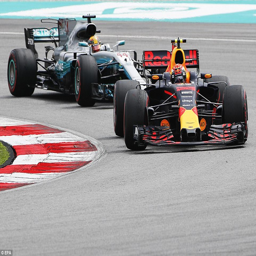
racecar driver displayed some incredible skill to steal an early march on person and impose himself upon the race